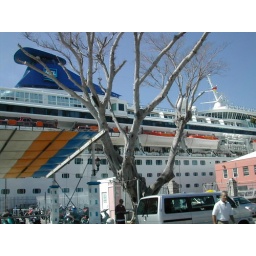
On the road to the airport, passing a ship in the harbour